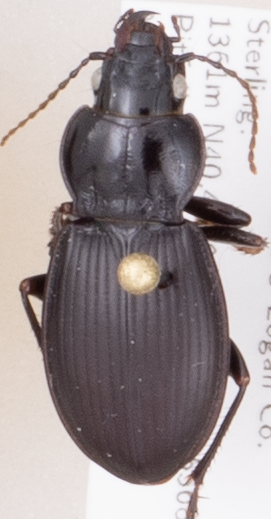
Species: Cyclotrachelus torvus
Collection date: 2018-06-28
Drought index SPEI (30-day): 0.04
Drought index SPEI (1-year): -0.36
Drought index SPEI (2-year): -0.39